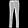
Label: Trouser